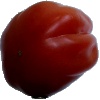
Label: tomato_heart